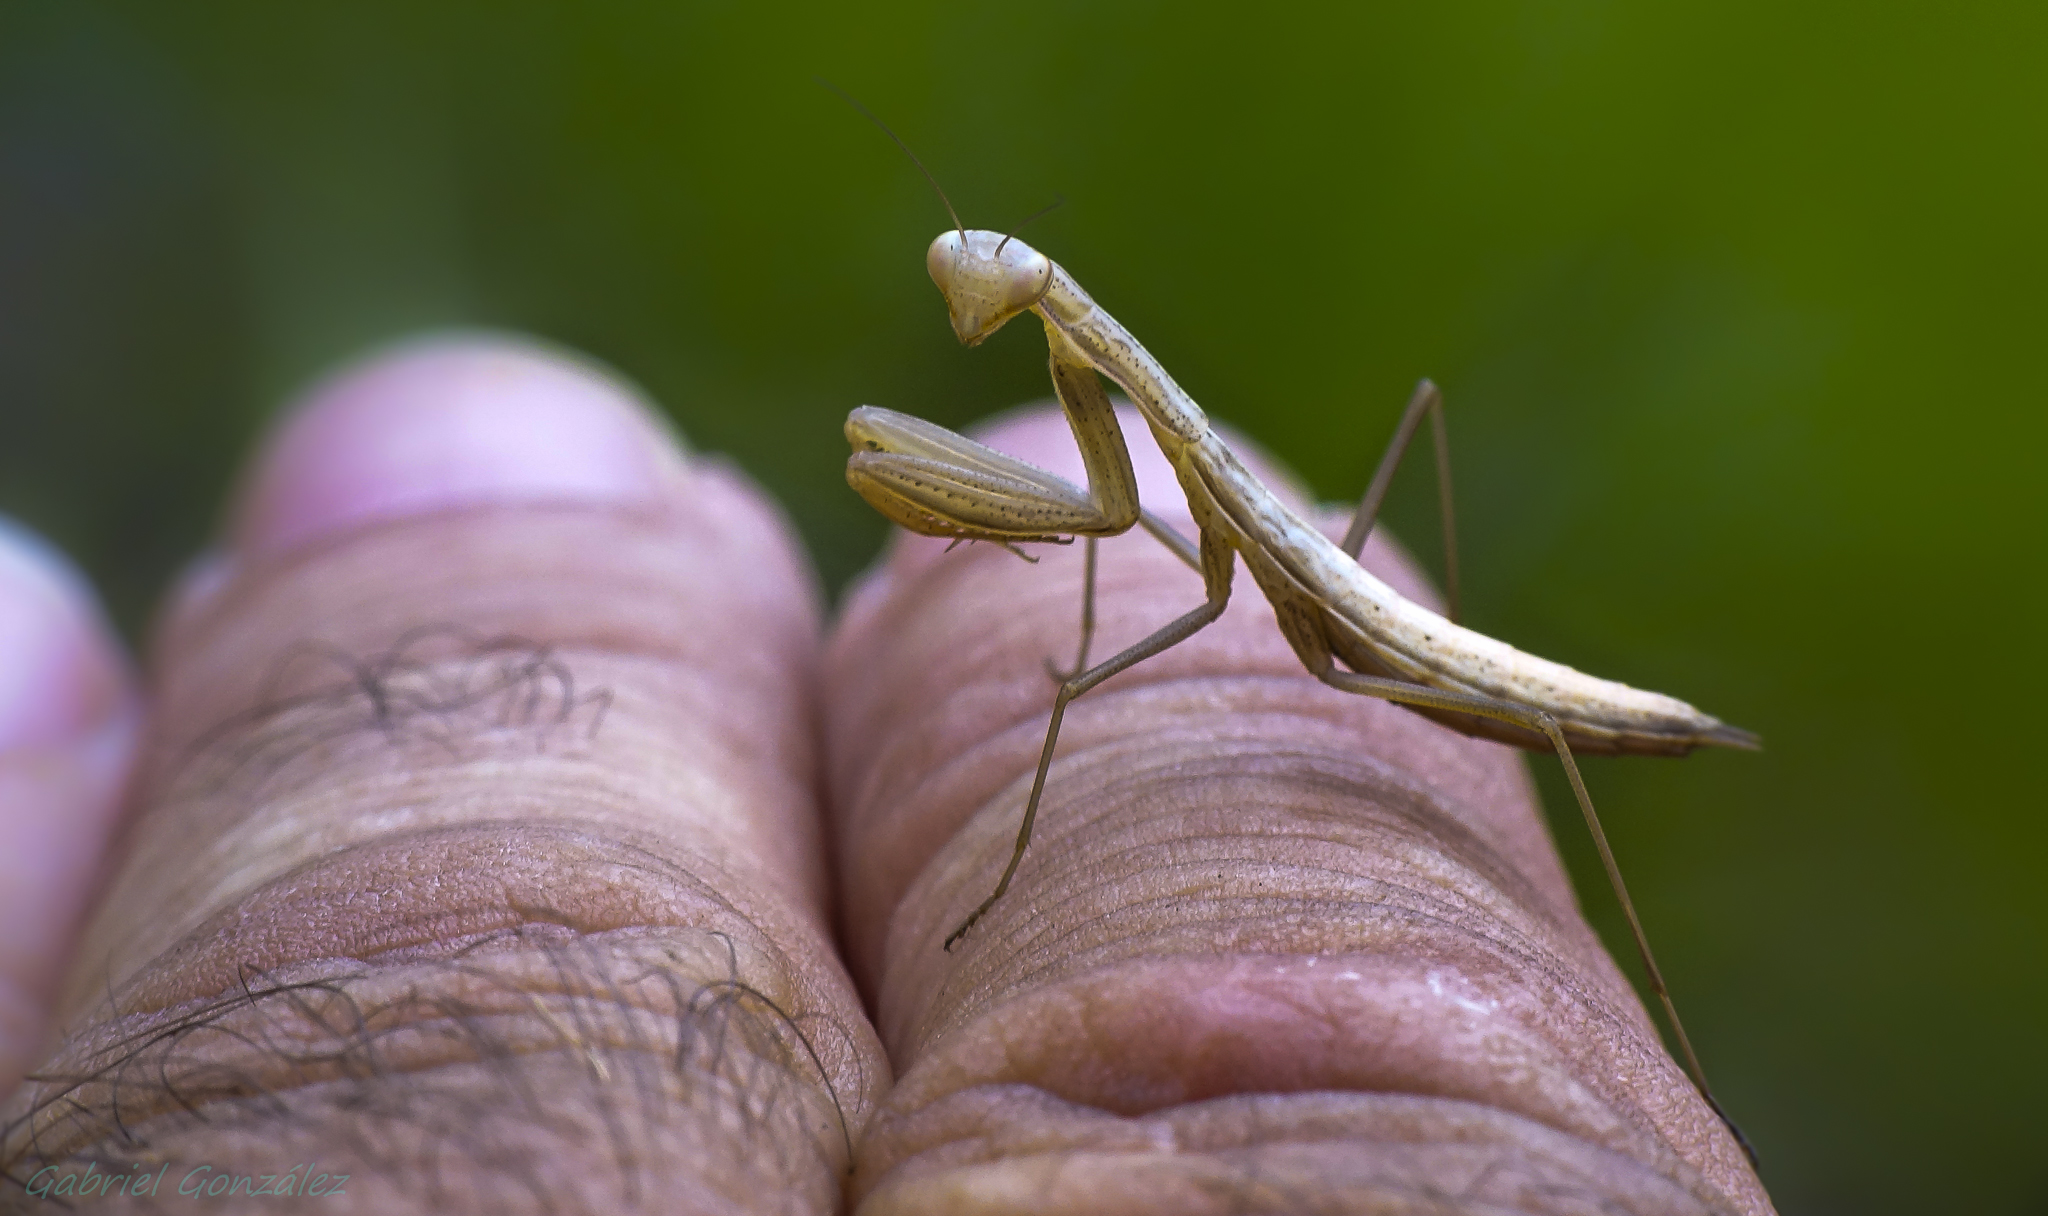
hand, nature, photography, leaf, flower, insect, macro, moth, flora, fauna, invertebrate, close up, animals, naturaleza, ggl1, gaby1, xovesphoto, animales, sonyrx10, rx10, gphoto, gabrielcorua, xelodegalicia, raynox250, macrosdenaturaleza, macro photography, plant stem